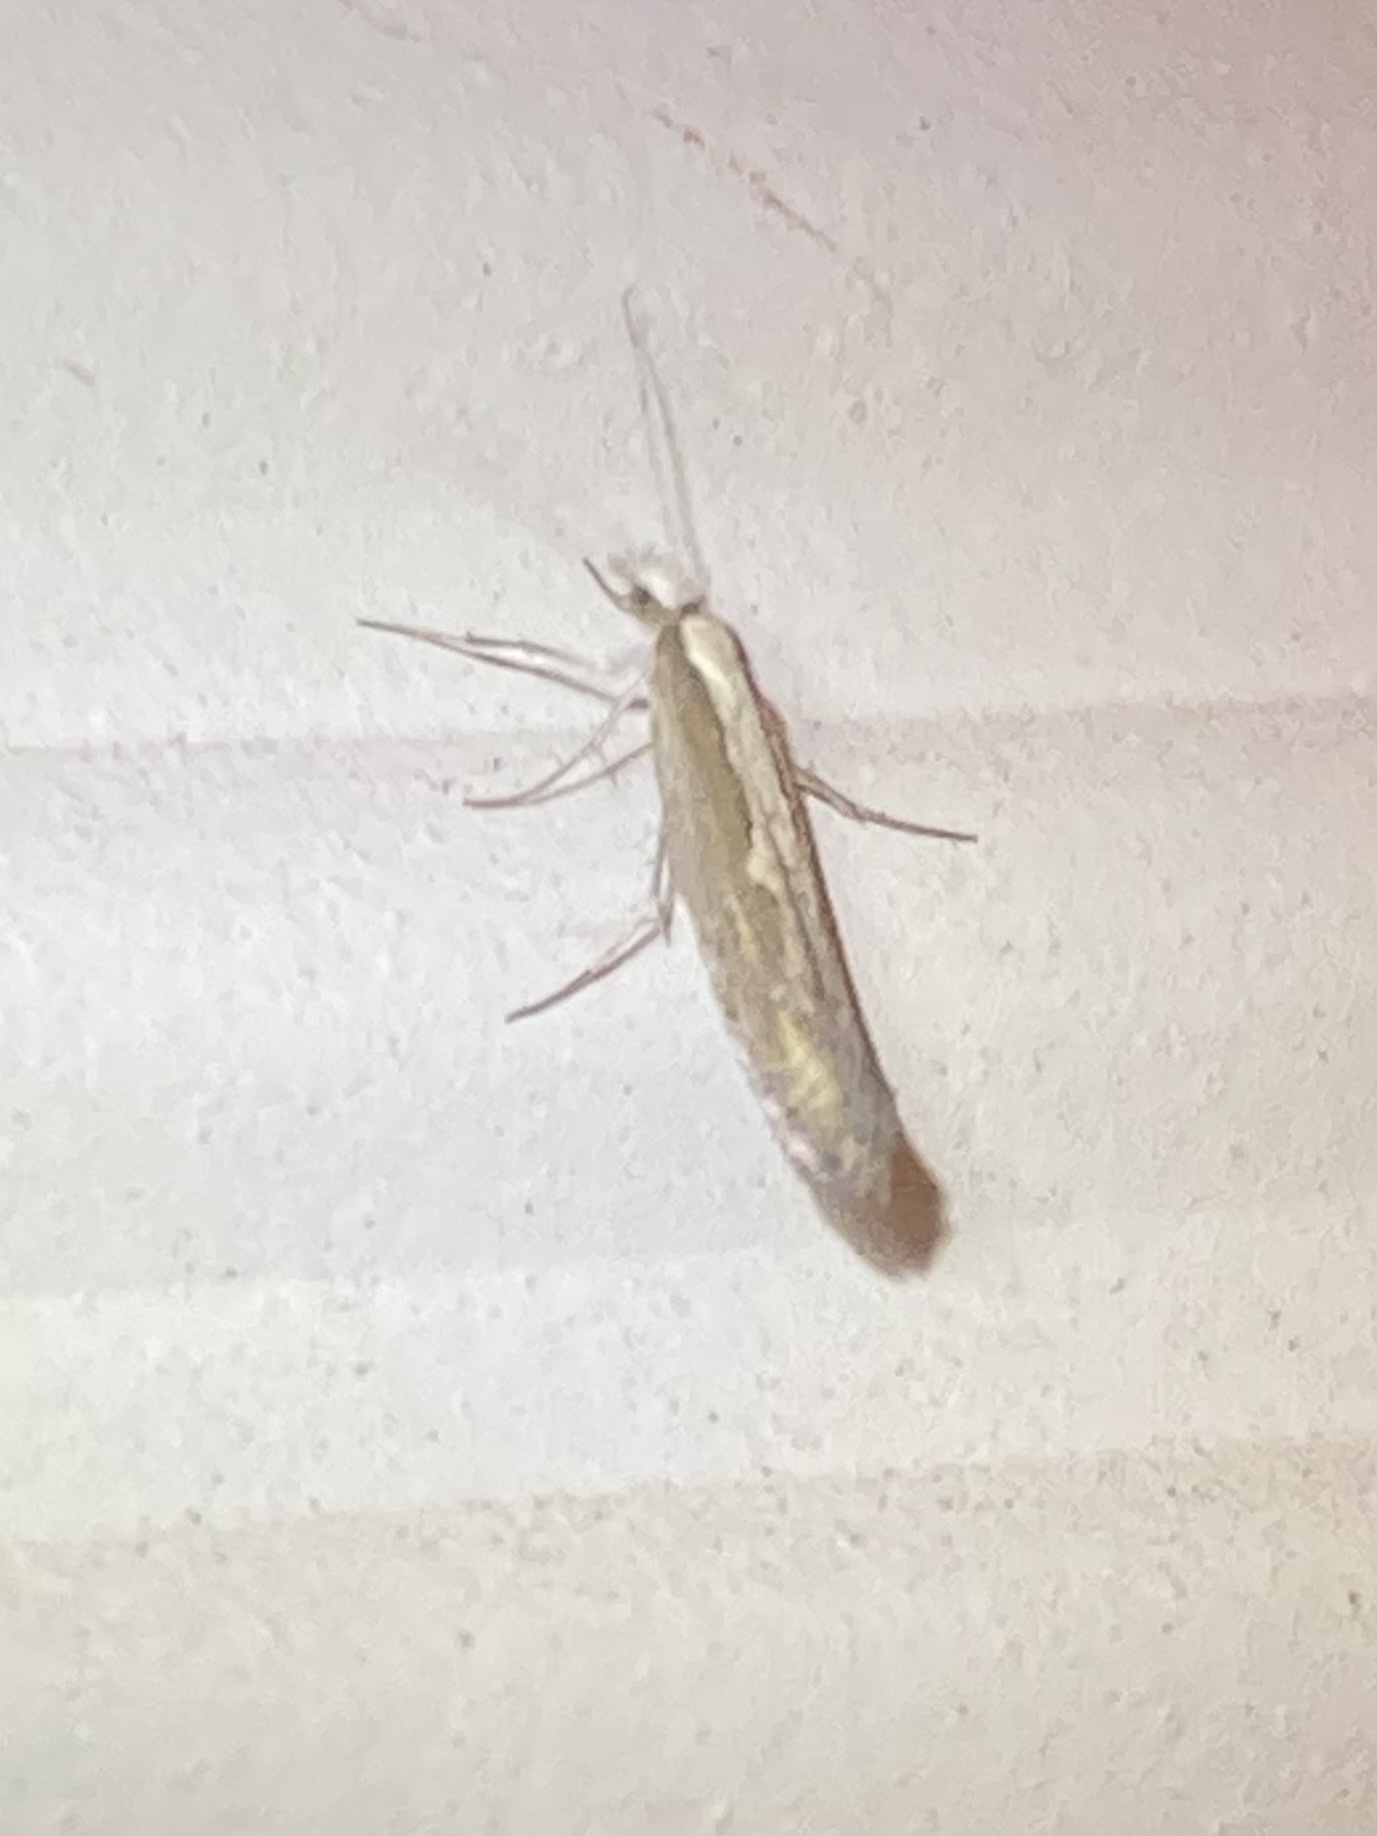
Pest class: diamondback_moth